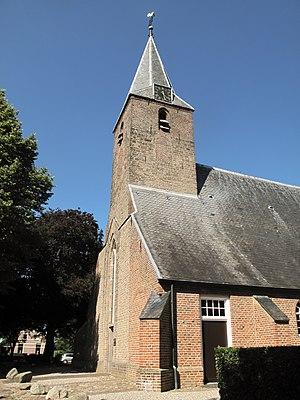
Epe est un village et une commune néerlandaise, en province de Gueldre. Sa population est de 33 000 habitants. La surface d'Epe est 157,25 km².
Oene est un village situé dans la commune néerlandaise d'Epe, dans la province de Gueldre. Le village compte environ 1 500 habitants.